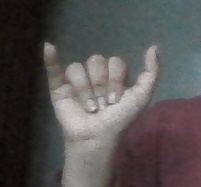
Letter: ya